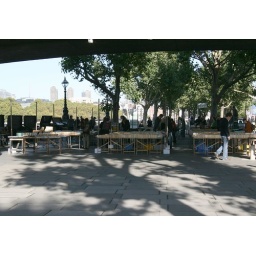
the book fair under the bridge on the south bank